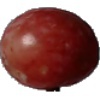
Label: Grape Pink 1